Al Karaana

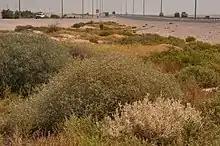
Vegetation in a depression near Al Kaarana off of Salwa Road.

The Qatar Primary Materials Company established the Sahara Sand Washing Plant in Al Karaana. Sand is treated here to meet construction specifications. This plant was of importance for building projects related to the 2022 FIFA World Cup.